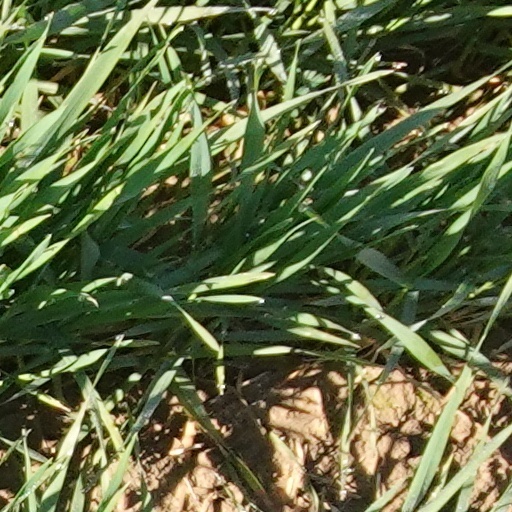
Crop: wheat